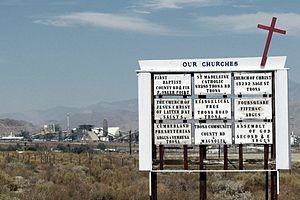
L'Église de Jésus-Christ des saints des derniers jours est une Église chrétienne restaurationniste née dans l'État de New York, aux États-Unis, en 1830. Elle se considère comme une religion révélée. Son siège mondial se trouve à Salt Lake City dans l'Utah. Aux États-Unis, avec 6,16 millions de membres, elle est la quatrième confession chrétienne au sens large du terme. À l'échelle mondiale, elle revendique plus de 16 millions de membres.